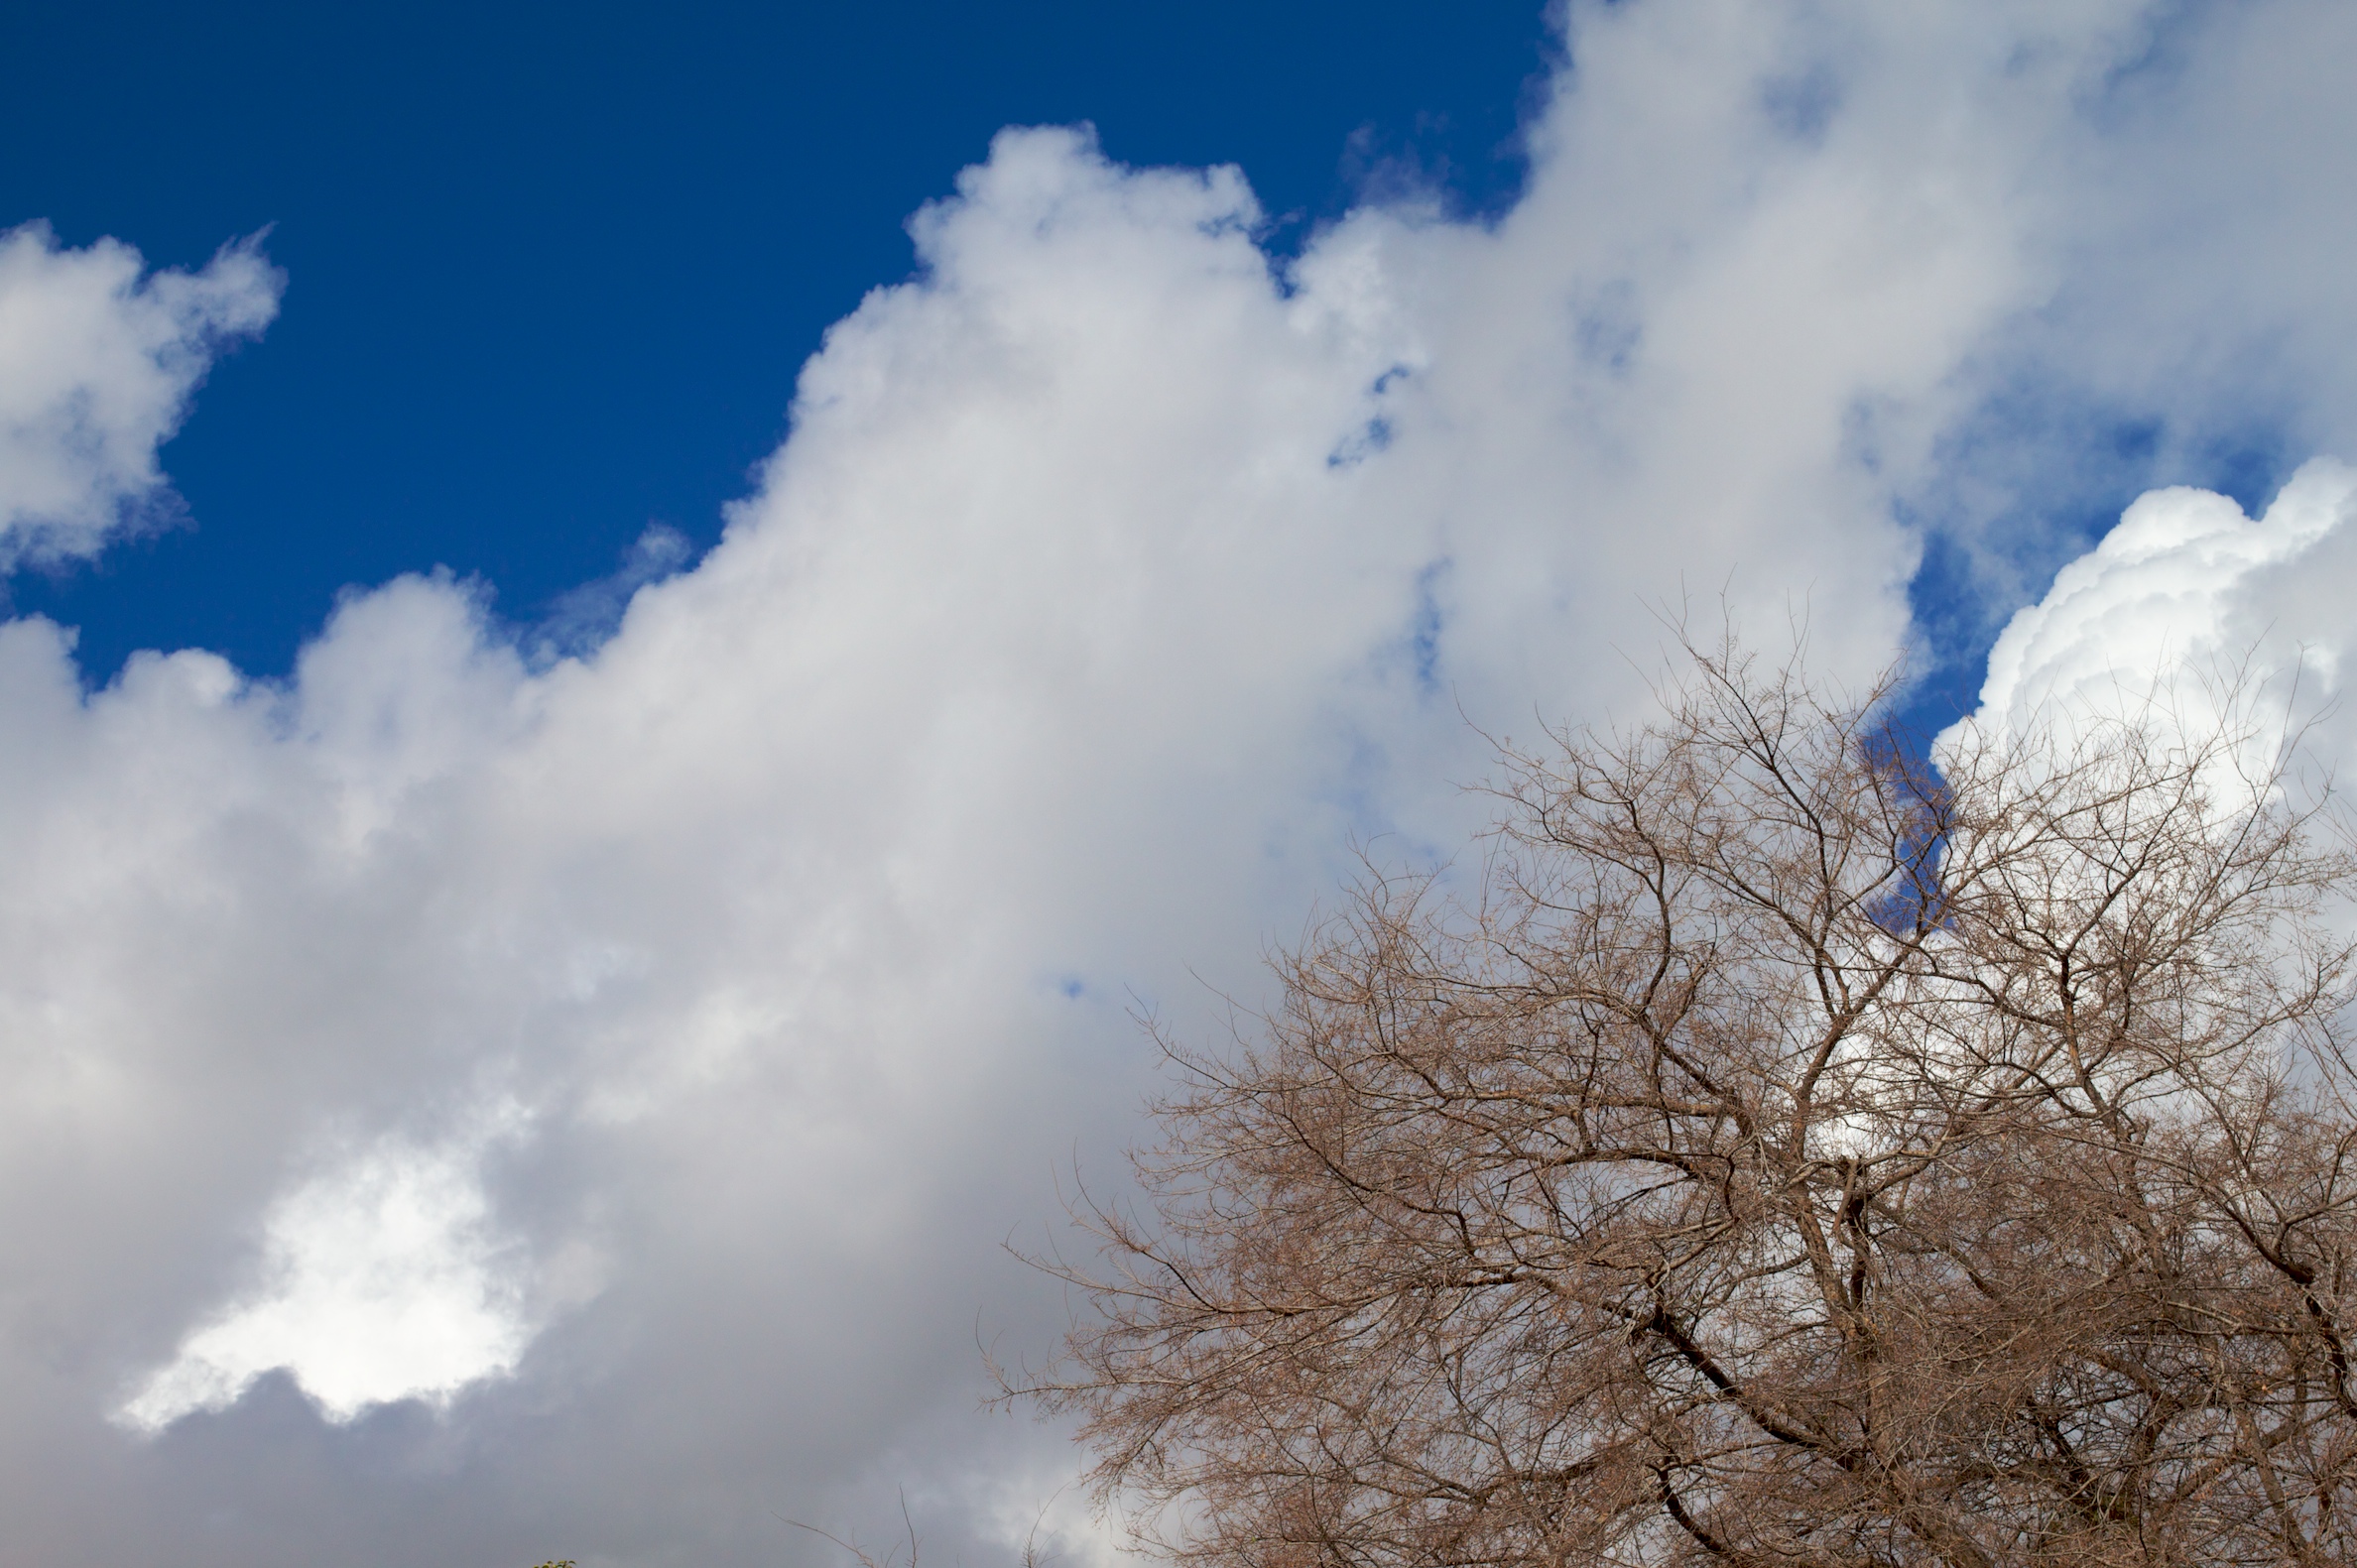
tree, nature, branch, winter, cloud, plant, sky, sunlight, flower, frost, cumulus, freezing, meteorological phenomenon, atmospheric phenomenon, atmosphere of earth